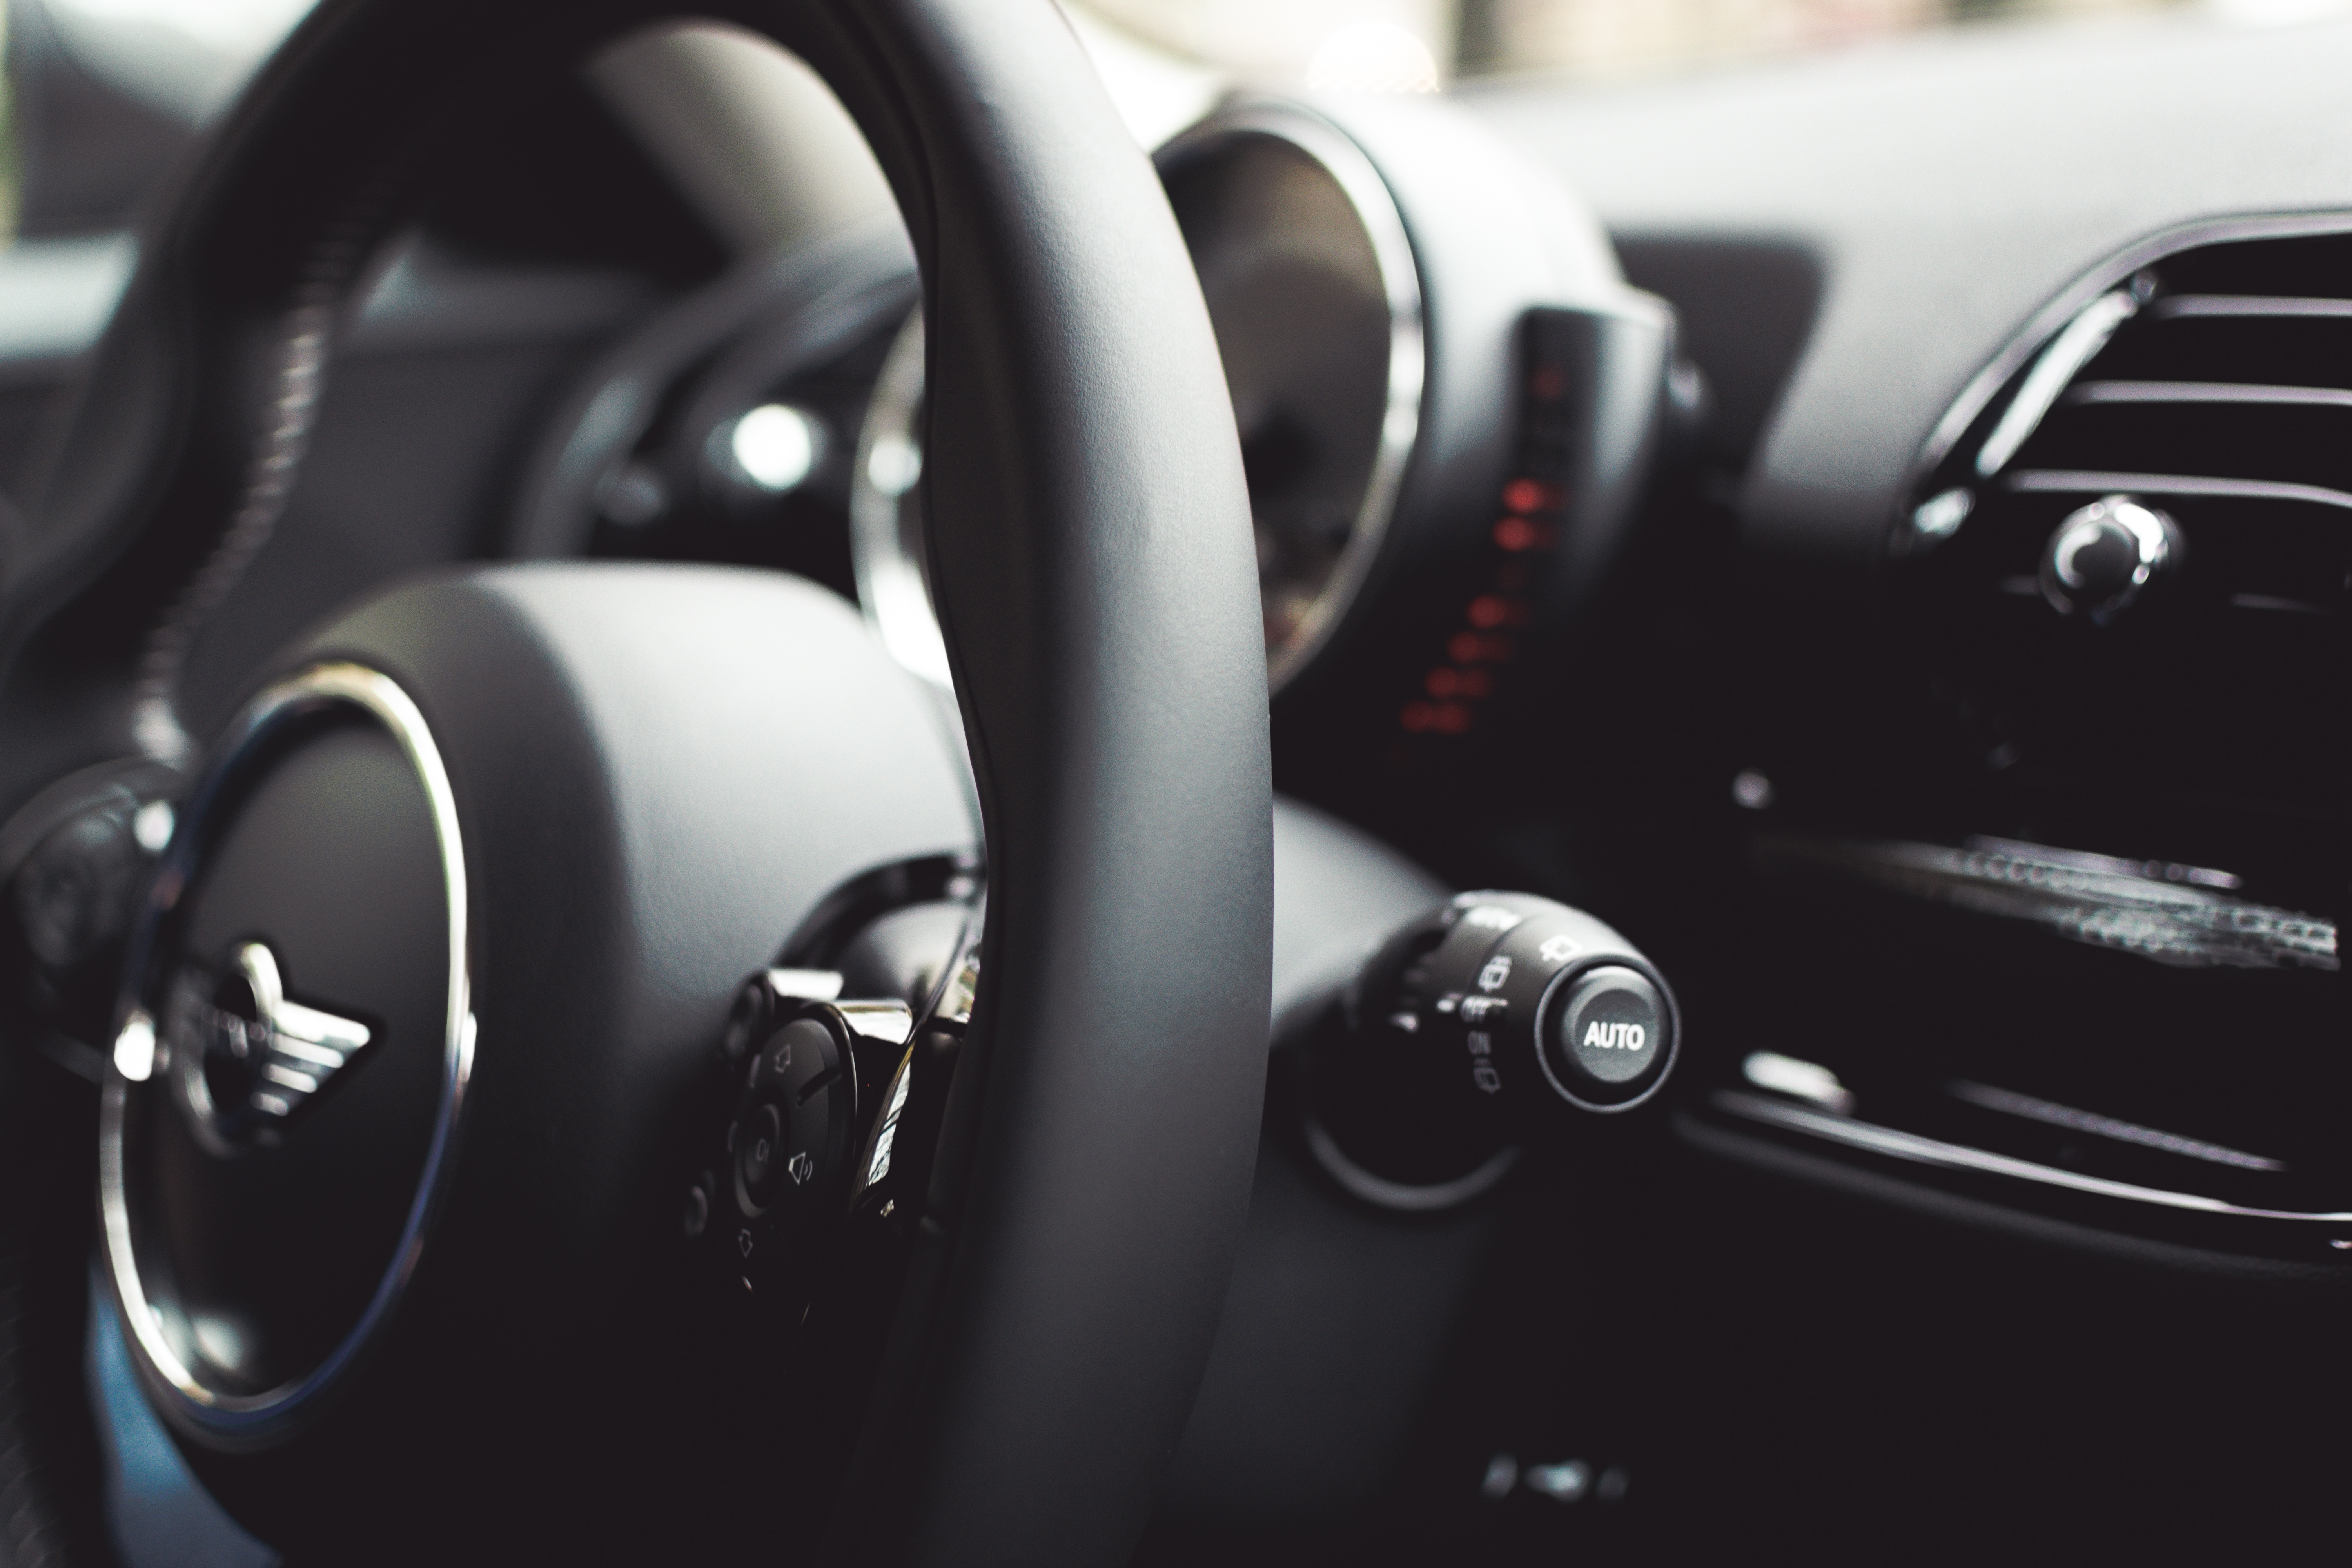
street, car, vintage, wheel, automobile, driving, city, urban, vehicle, dashboard, automotive, sports car, supercar, cooper, steering, british, mini, style, united kingdom, city car, sportsman, sport utility vehicle, land vehicle, automobile make, luxury vehicle, family car, subcompact car, audi a1, countryman